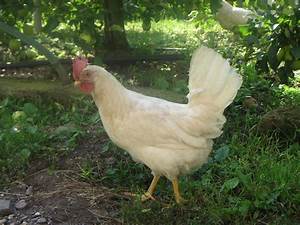
Label: gallina